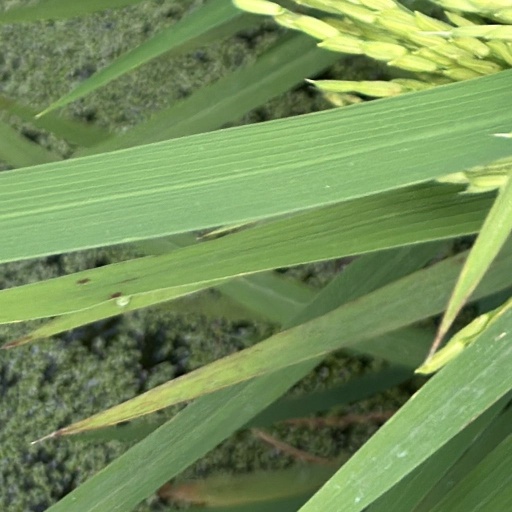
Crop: rice